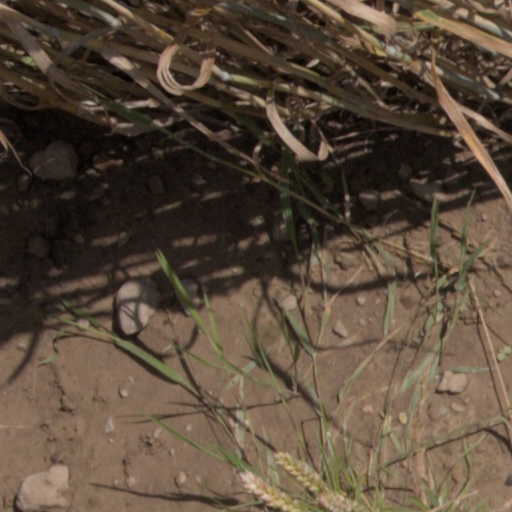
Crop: wheat